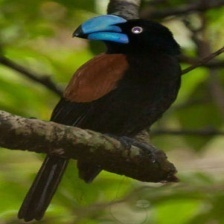
Species: HELMET VANGA
Scientific name: EURYCEROS PREVOSTII